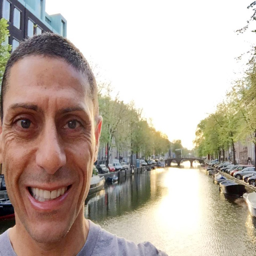
actor pictured by a canal